2.0 (film)

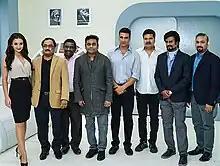

The commercial success of "Enthiran" (2010) prompted the makers of the film to immediately consider making a sequel. By March 2011, the original film's cinematographer, Rathnavelu, revealed that initial pre-production work on a sequel had begun with the same technical team. S. Shankar, the director of "Enthiran", moved on to work on "Nanban" (2012) and "I" (2015) and planned to reunite with the same producers as the original was released, with Shankar revealing that he was unsure if the film "will happen at all" during an interview in 2014. While finishing the production of "I", Shankar drafted the scripts of three more feature films, including a sequel to "Enthiran".